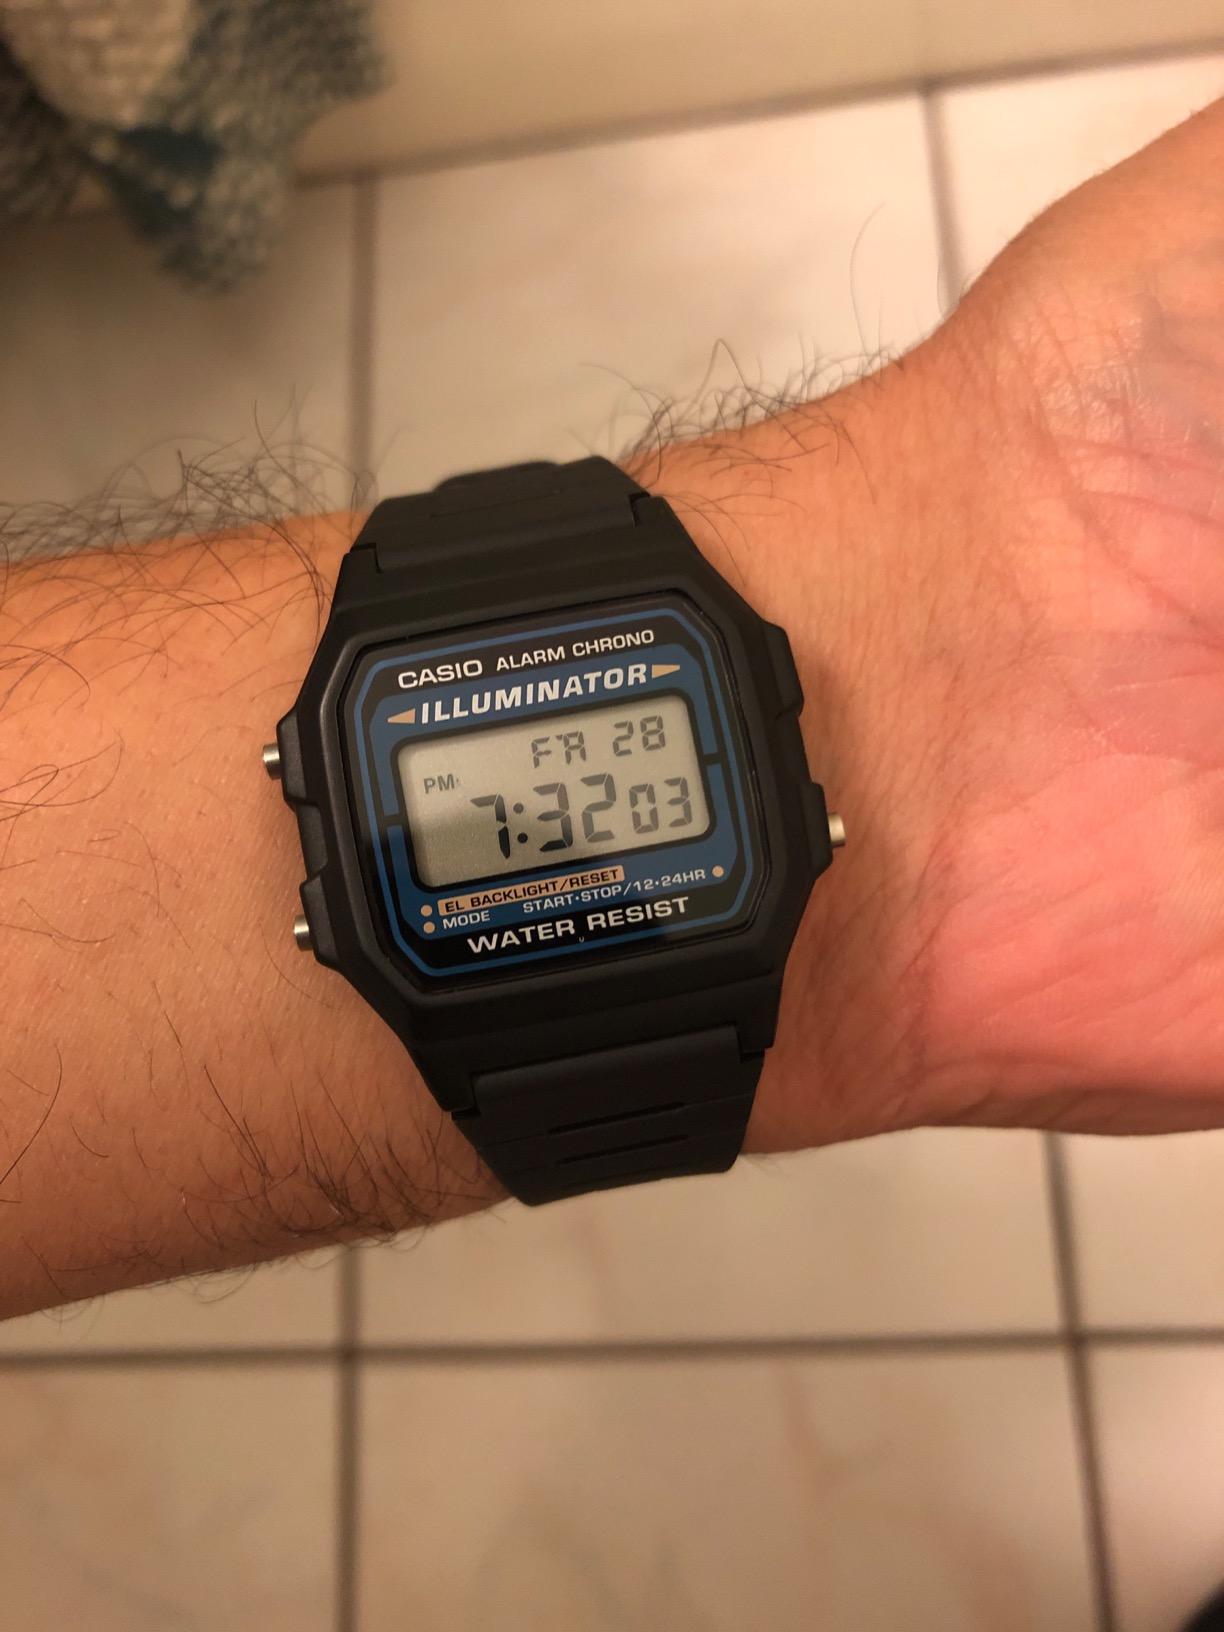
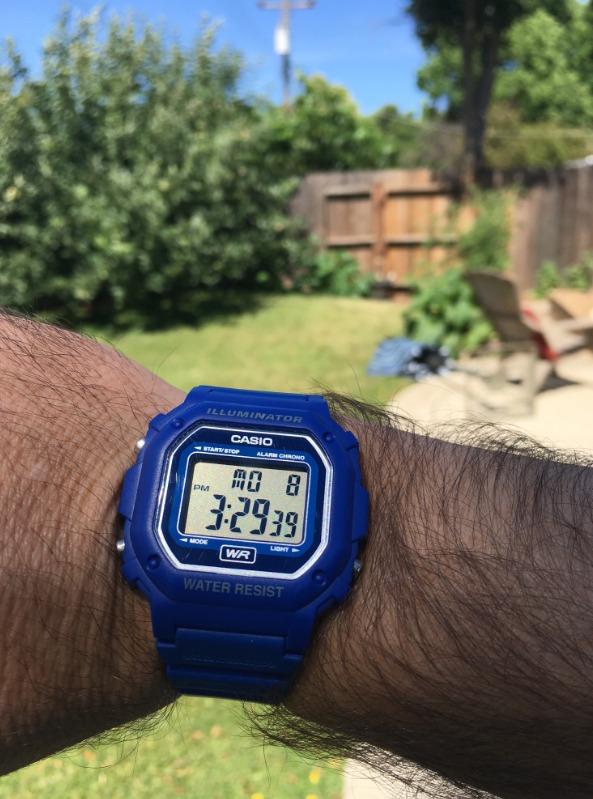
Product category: accessories_watch
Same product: no